Economy of Malaysia

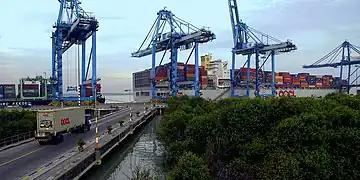
Port Klang

Malaysia's energy infrastructure sector is largely dominated by Tenaga Nasional, the largest electric utility company in Southeast Asia, with over RM99.03 billion in assets. Customers are connected to electricity through the National Grid, with more than 420 transmission substations in the Peninsular linked together by approximately 11,000 km of transmission lines operating at 132, 275 and 500 kilovolts.